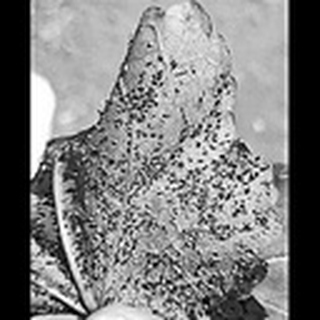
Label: cotton_aphids